Carcinus maenas

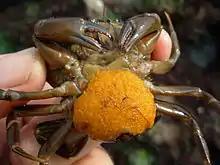
A female "C. maenas" carrying fertilised eggs

"C. maenas" can live in all types of protected and semiprotected marine and estuarine habitats, including those with mud, sand, or rock substrates, submerged aquatic vegetation, and emergent marsh, although soft bottoms are preferred. "C. maenas" is euryhaline, meaning it can tolerate a wide range in salinity (from 4 to 52 ‰), and survive in temperatures of . The wide salinity range allows "C. maenas" to survive in the lower salinities found in estuaries, and the wide temperature range allows it to survive in extremely cold climates beneath the ice in winter. A molecular biological study using the "COI" gene found genetic differentiation between the North Sea and the Bay of Biscay, and even more strongly between the populations in Iceland and the Faroe Islands vs. those elsewhere. This suggests that "C. maenas" is unable to cross deeper water.